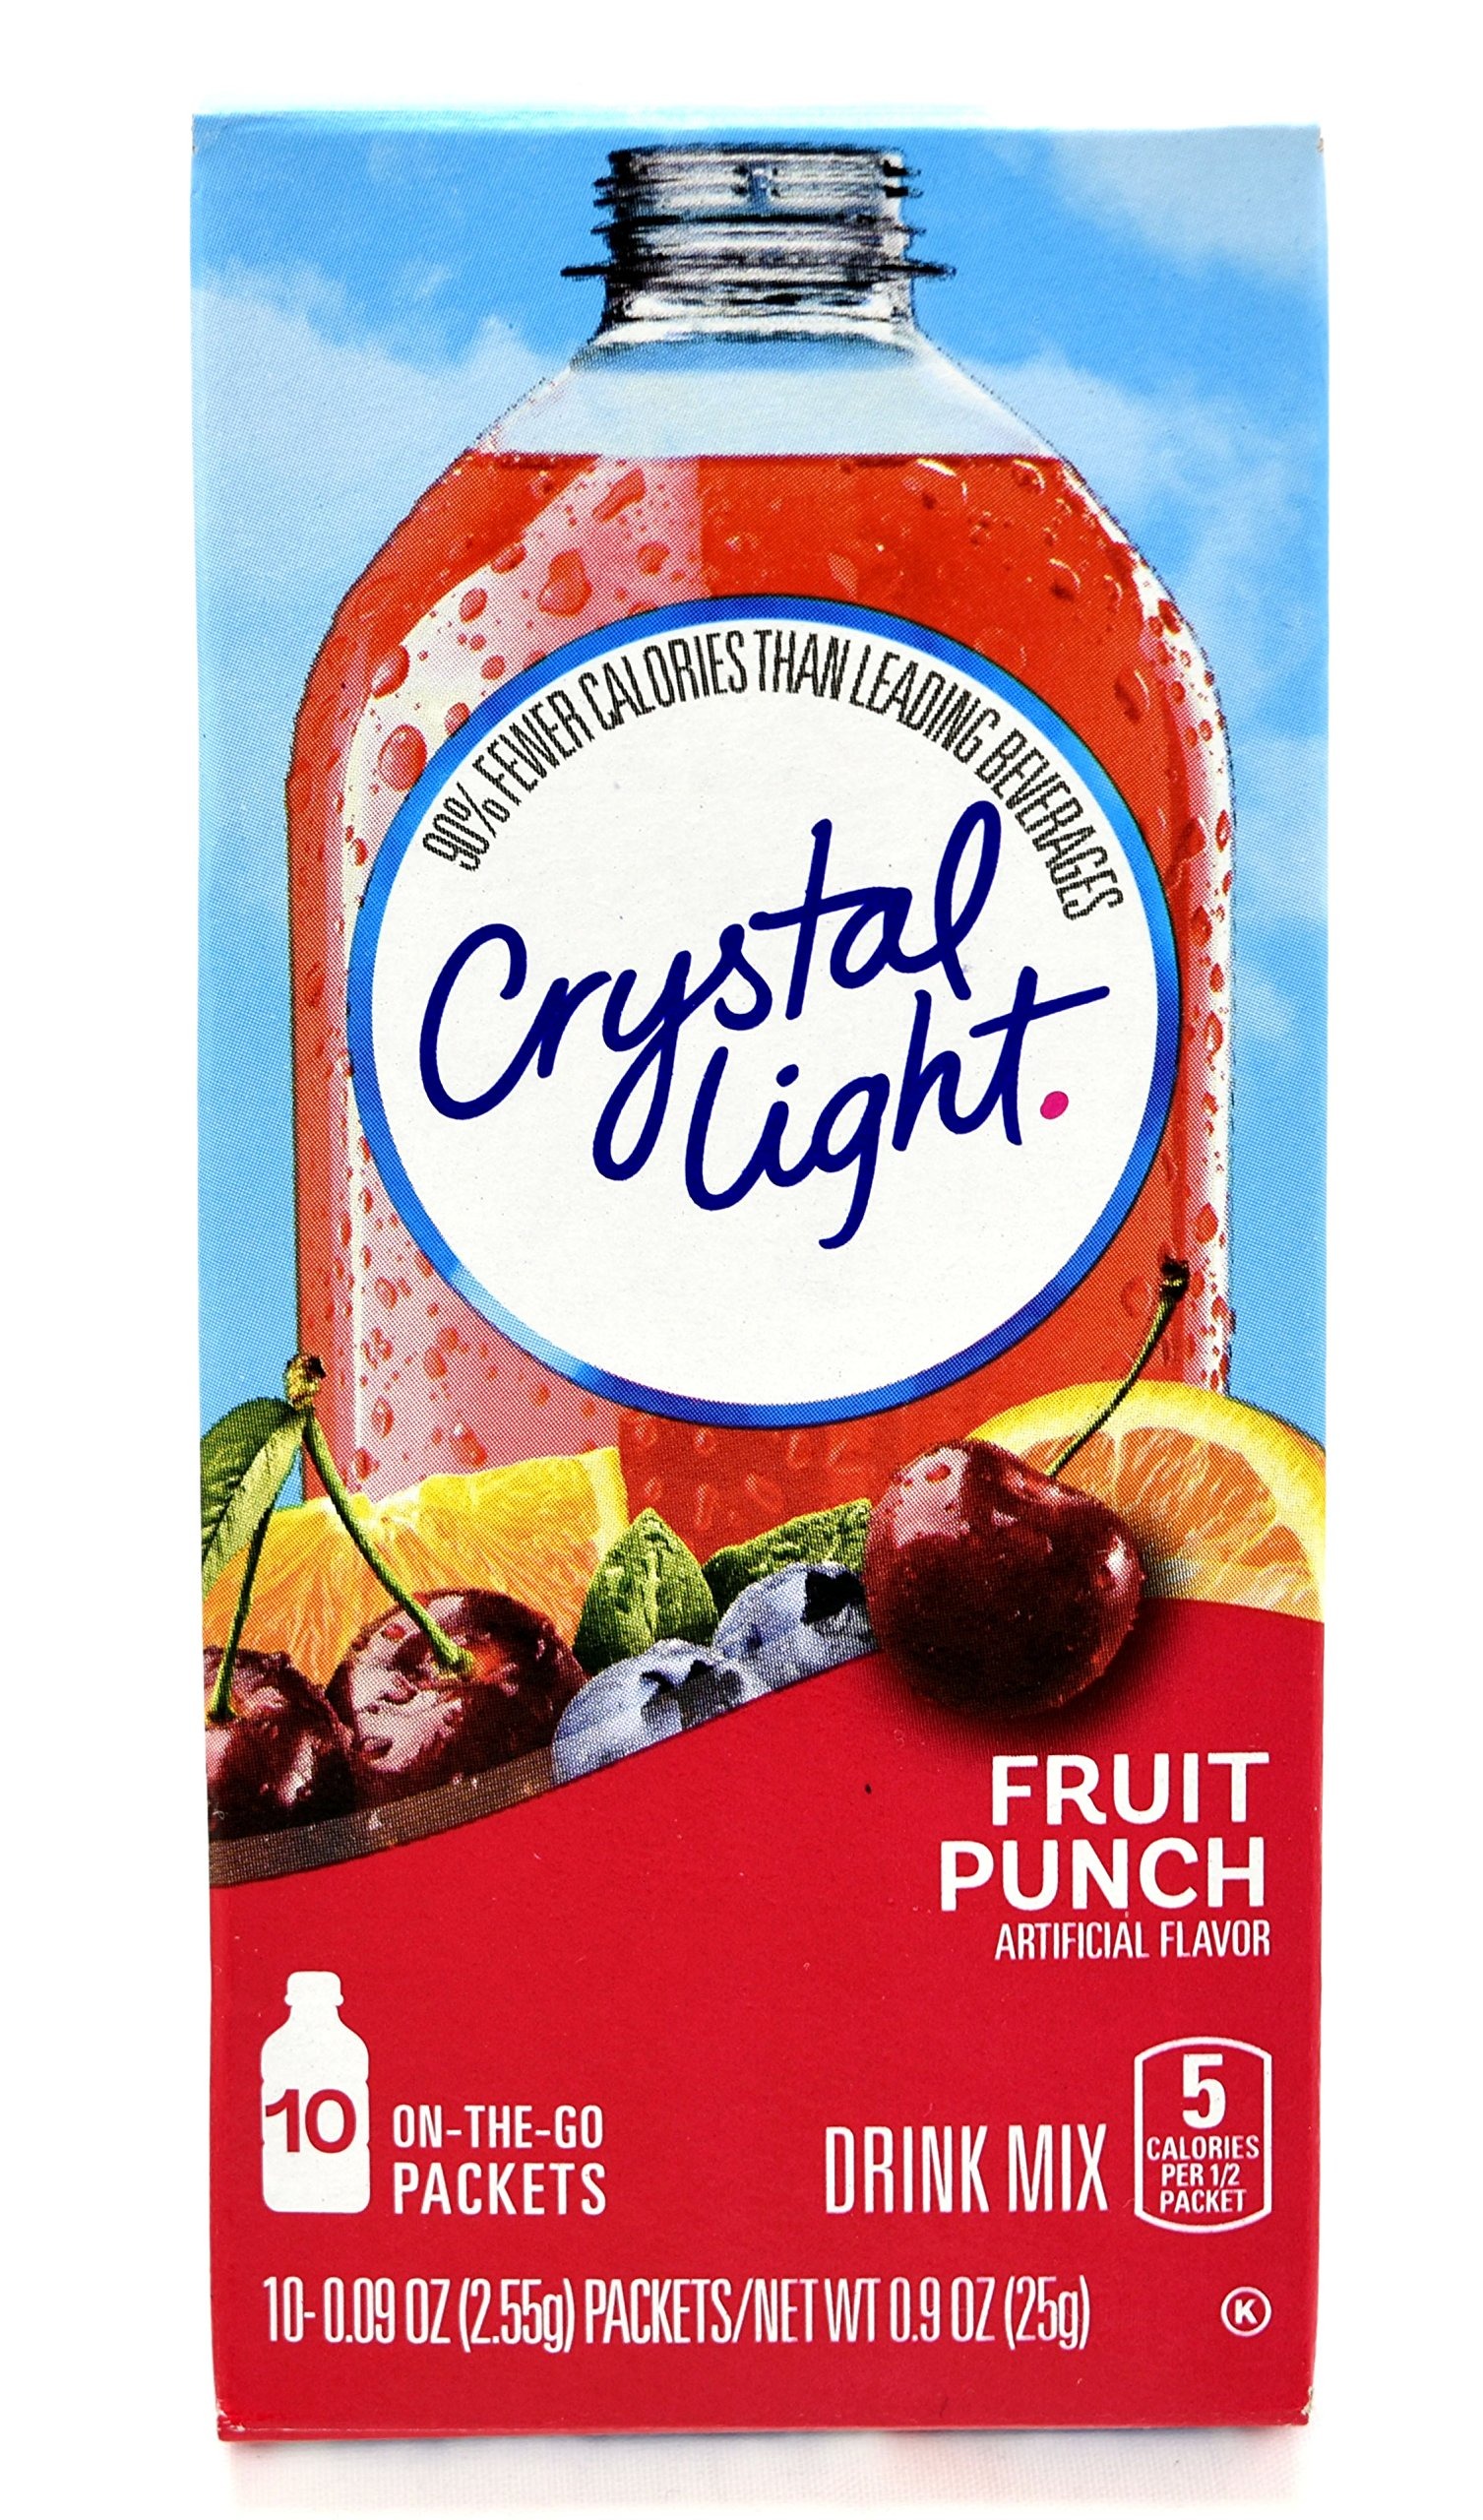
Item Name: Crystal Light On The Go Fruit Punch Drink Mix, 10-Count Boxes (Pack of 9)
Bullet Point 1: Each Crystal Light On The Go Box Contains 10 Individual Packets that You Mix with Up to 16.9 Fluid Ounces (500 ml) of Water
Bullet Point 2: Each Crystal Light On The Go 8 Ounce Serving Contains 5 Calories
Bullet Point 3: Crystal Light On The Go has 90% Fewer Calories than Leading Beverages
Bullet Point 4: Crystal Light Fruit Punch Contains No Caffeine and is Kosher
Bullet Point 5: Crystal Light Fruit Punch is Low in Sodium and Gluten Free
Product Description: Crystal Light On The Go turns the water you need into the water you will love. It transforms ordinary water with fabulous fruit flavors and tantalizing teas. Each sip is the perfect way to refresh, renew and satisfy your thirst for something different.
Value: 9.0
Unit: count

Price: 21.175